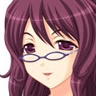
Portrait style: Anime Portrait